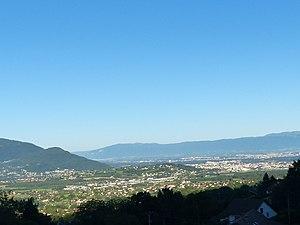
La colline de Vétraz-Monthoux vue de Lucinges, Haute-Savoie, France. À l'arrière-plan à droite, Annemasse, Genève. Au fond le Jura.
Vétraz-Monthoux est une commune française située dans le département de la Haute-Savoie, en région Auvergne-Rhône-Alpes. Elle fait partie de l'agglomération du Grand Genève.